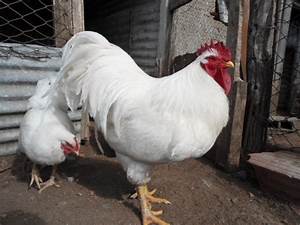
Label: chicken